Shipton-on-Cherwell train crash

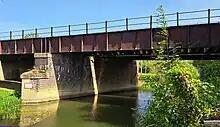
The present Shipton-on-Cherwell railway bridge over the River Cherwell. The accident happened shortly after the train had crossed the earlier wooden bridge here, just before the bridge over the Oxford Canal just 200 yards further on

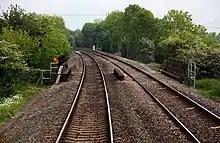
The bridge over the Oxford Canal, near the site of the accident

The basic cause was found to be a broken tyre on the carriage just behind the locomotive, but that failure was worsened by the inadequate braking system fitted to the train. When a passenger warned the fireman of the problem, by waving from the carriage window, it was still being pulled along intact between the rails. The driver braked immediately, and sounded the whistle to alert the guard in the van at the rear of the train to apply his brake, but the guard didn't hear the whistle and so there was no check on the speed of the carriages. The braking of the engine caused the leading carriage to become detached, and it left the rails completely just after crossing the Oxford Canal. It was crushed by the carriages behind as they also derailed and ran down an embankment. Others fell into the canal. There were 34 deaths, and 69 people were seriously injured in the carriages which fell from the bridge over the canal.